Burnt by the Sun

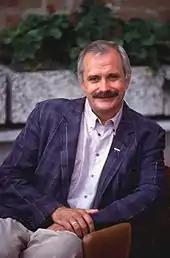
Critics praised Nikita Mikhalkov's performance and his chemistry with daughter Nadezhda Mikhalkova.

In its native Russia, initial reviews were "largely neutral". Common criticisms in Russia were that the film was "too commercial", and lacked seriousness. Marc Savlov of Austin Chronicle wrote "A brilliant, Chekhovian meditation on trust, love, and the intrusive horrors that period of time brought to otherwise normal families". Roger Ebert gave the film two stars, judging it to be derivative of "many pre-1991 Eastern bloc epics". Caryn James described the film in "The New York Times" as "exquisite, lyrical and tough-minded". Kenneth Turan of the "Los Angeles Times" wrote "What "Burnt by the Sun" does best is elegantly intertwine the personal and political themes of love, trust and betrayal". David Denby, writing for "New York" magazine, said that while he initially found the film had "too much sunshine", concluded ""Burnt by the Sun" is an extremely powerful work". Desson Howe of "The Washington Post" called the film "old-fashioned, auteurist filmmaking" with "mostly pluses", adding "The Mikhalkovs work together like Astaire and Rogers". "Entertainment Weekly" Owen Glieberman gave the film a B+, writing ""Burnt by the Sun" builds slowly, reaching a climax of quiet devastation", and said the rowboat scene is "so tender I don't think I'll ever forget it".